Avar March

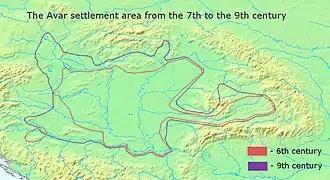
Settlement area of Avars in the Pannonian basin, from the 7th to the 9th century

During the 8th century, Avarian rule in the regions along the river Danube stretched towards the west up to the river Enns, bordering Bavaria. In 788, Franks had established direct rule over Bavaria, and also strengthened their influence over the vassal Carantania, thus provoking neighbouring Avars. During the same year, Avars made an incursion into Bavaria, but Franko-Bavarian forces succeeded in repelling them, and then launched a counterattack towards neighbouring Avarian territories, situated along Danube, eastern from Enns. Two sides clashed near the river Ybbs, on the Ybbs Field, where Avars suffered a major defeat (788).